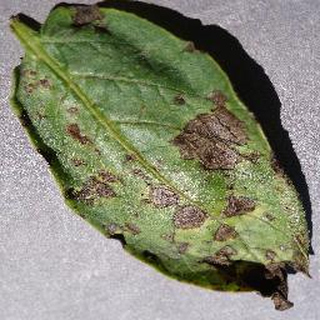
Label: potato_early_blight